Nadezhda Wijenberg

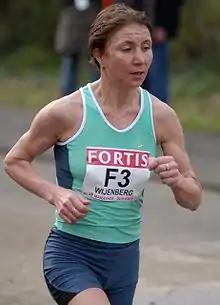
Nadezhda Wijenberg

Nadezhda Wijenberg (born Nadezhda Alexeevna Ilyina on 2 April 1964 in Kanash) is a long-distance runner from Russia, who got the Dutch nationality in 1999 by marrying her coach Ger Wijenberg from the Netherlands.